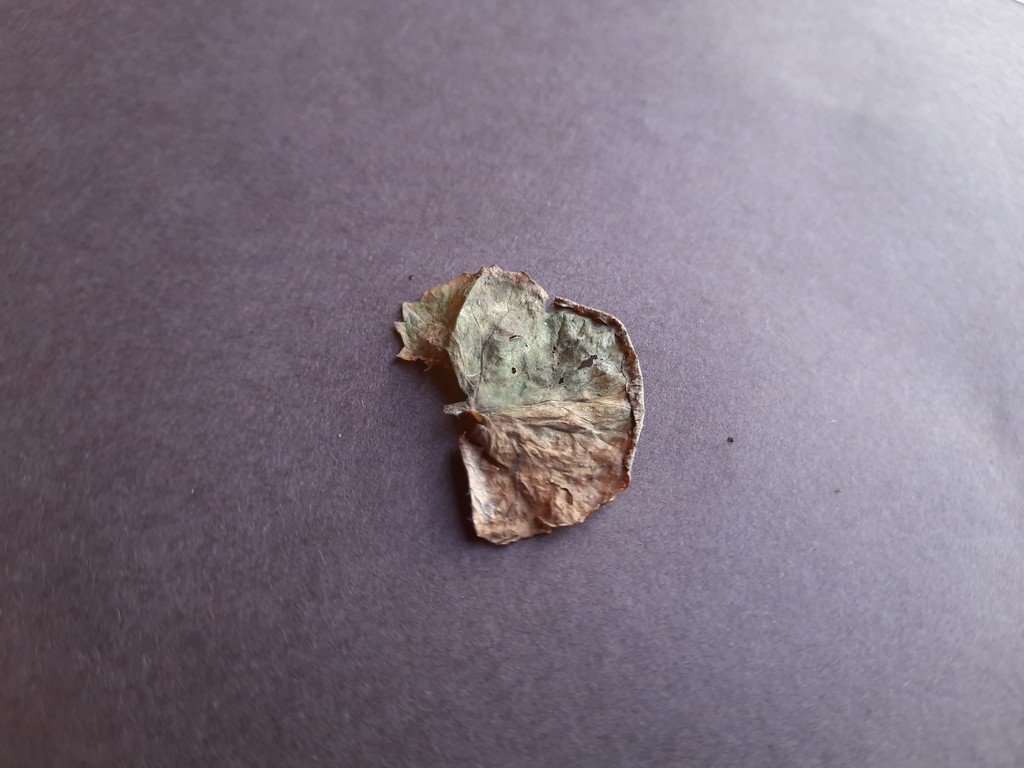
Label: Dried